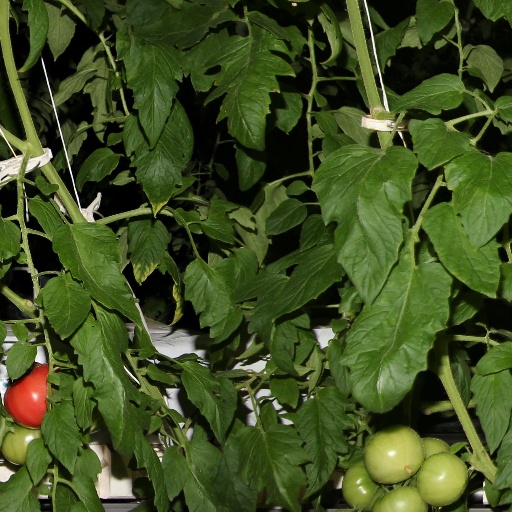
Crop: tomato